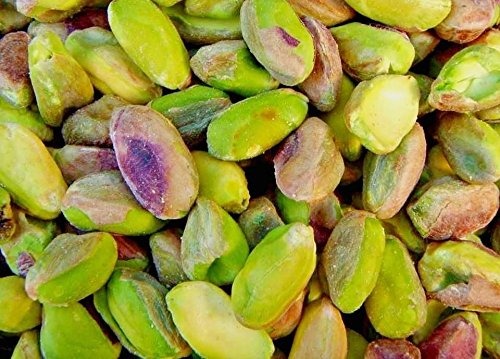
Item Name: Premium Quality Extra #1 size California Raw Pistachios Shelled Kernels (2)
Bullet Point: Premiumum Quality California US #1 Raw Pistachios Shelled Kernels
Product Description: Product of California, USA Great pistachios from a family owned and run farm based in one of the most scenic California valleys. Heart healthy pistachios are grown on fertile lands with lot of essential minerals like boron already in the soil thereby reducing the need for artificial fertilizers. The quality of soil and the alkaline ground water are essential for producing the quality of nuts that we offer here. Manufactured, repackaged or handled in a facility that processes products containing tree nuts, wheat, soy, salt and milk ingredients
Value: 16.0
Unit: Ounce

Price: 42.99